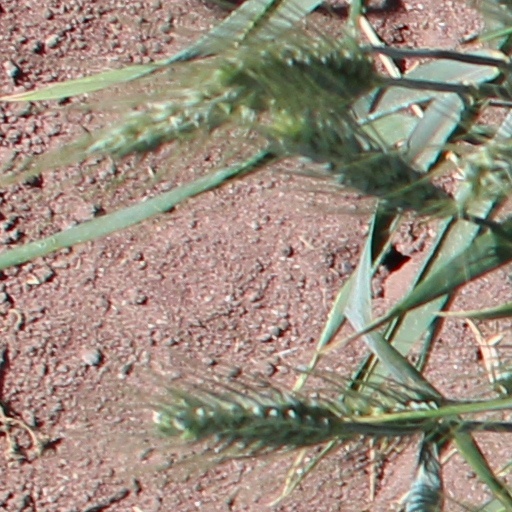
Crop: wheat